Samurai-Ghost

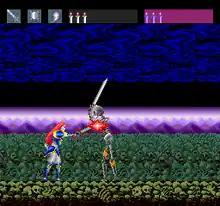
Gameplay screenshot.

As with the previous game, the player controls the resurrected samurai Taira no Kagekiyo, defeating demons and monsters across several levels. Given his undead nature, Kagekiyo has access to supernatural powers such as levitation and the ability to cast energy projectiles.